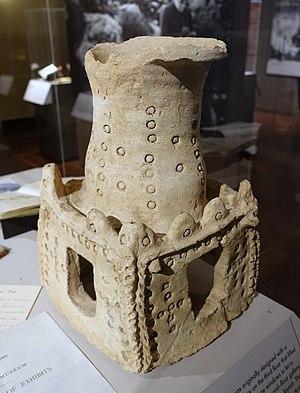
Nuzi était une ville de la Mésopotamie antique située au sud-ouest de Kirkouk dans l'Irak actuel, près du Tigre. Ce nom est celui qu'elle porte au IIᵉ millénaire av. J.-C.. Auparavant, elle était connue sous le nom de Gasur. Le site des ruines de cette antique cité est de nos jours appelé Yorghan Tepe.